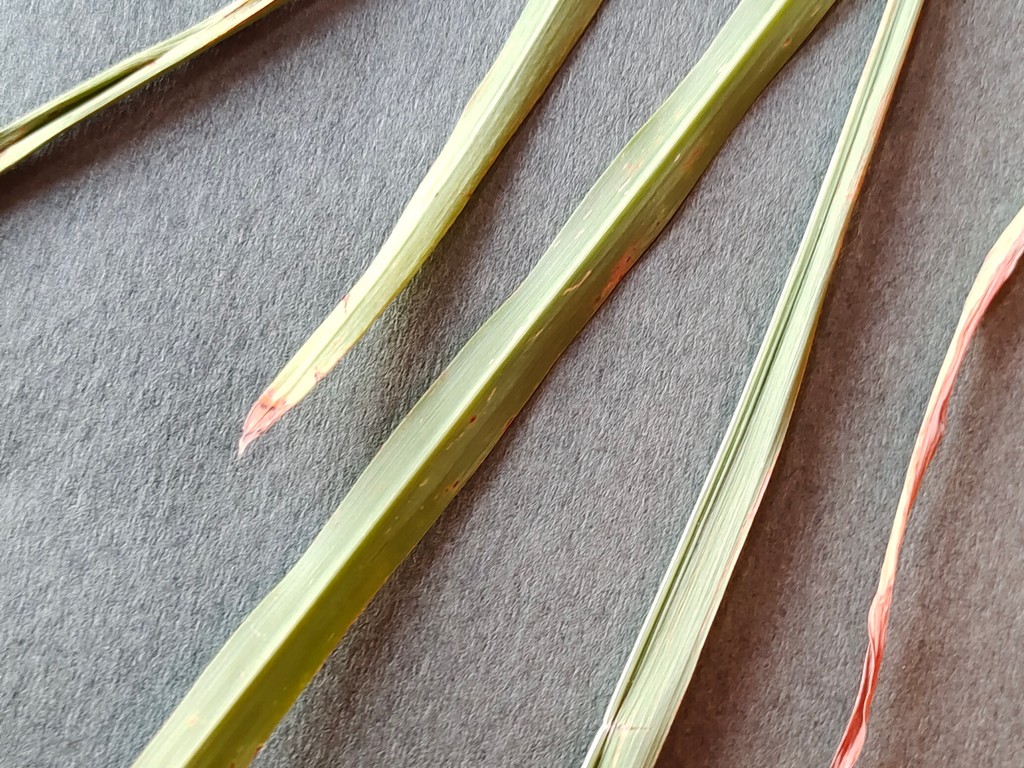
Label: Unhealthy